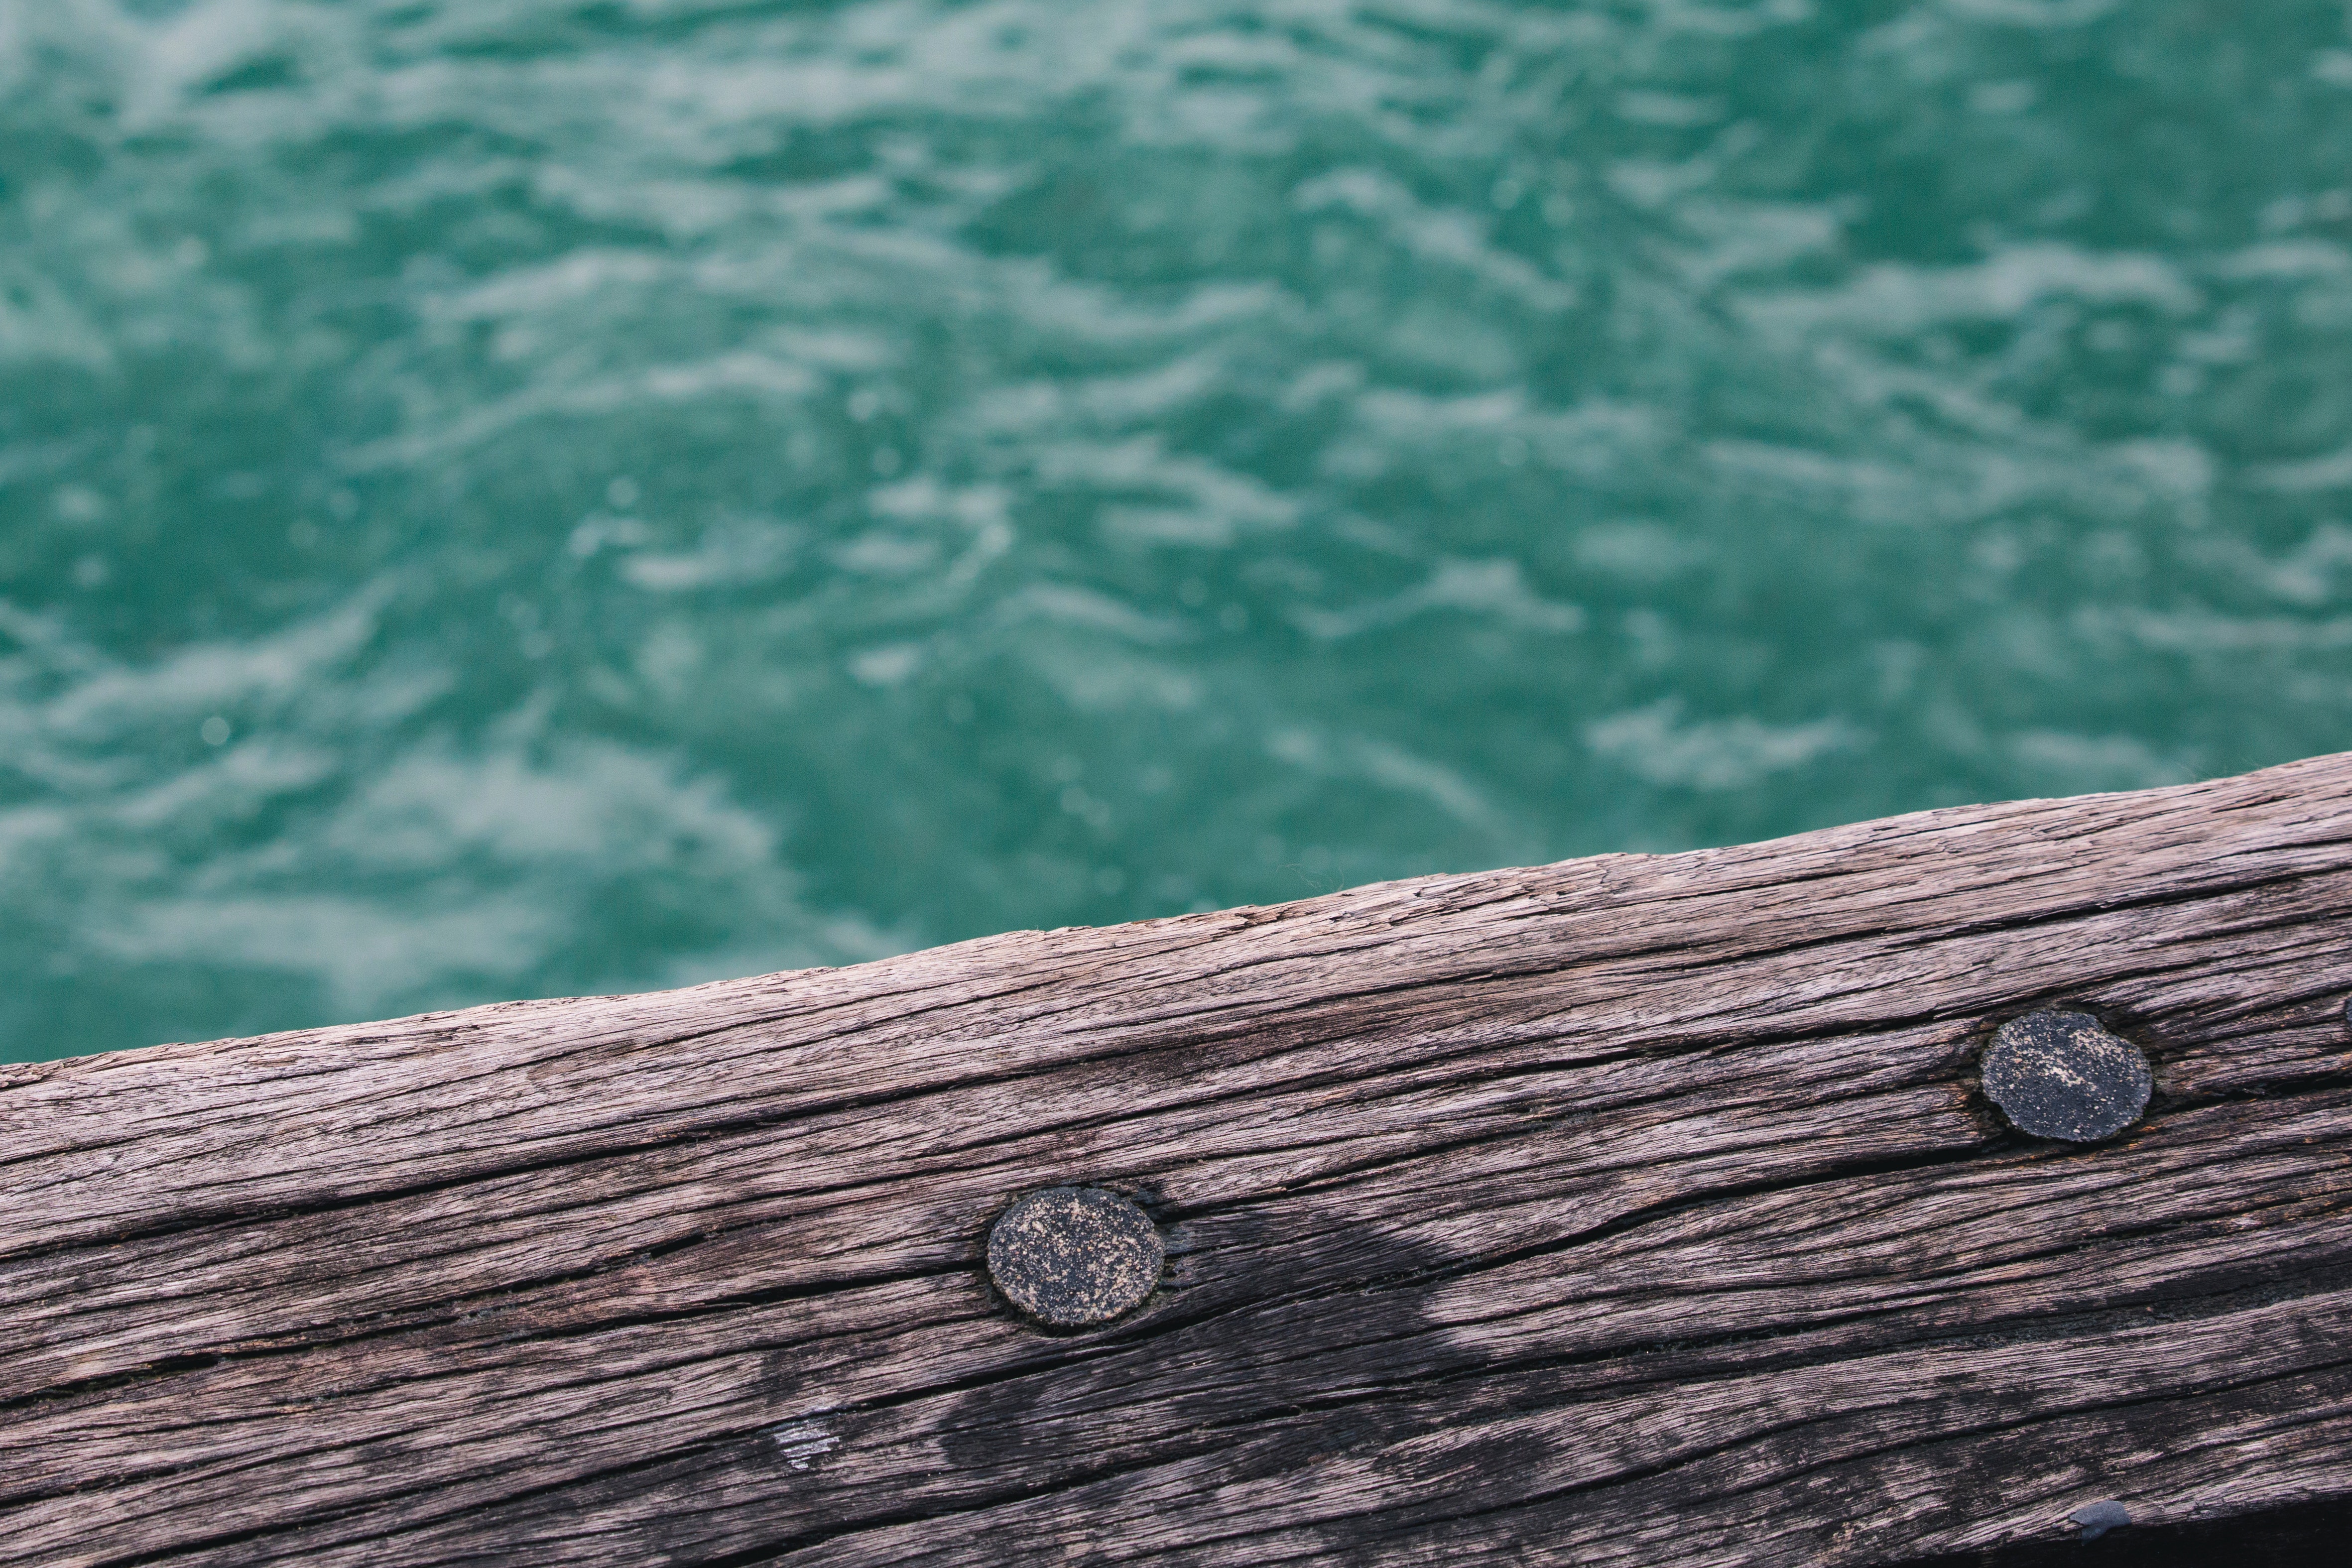
water, wood, green, turquoise, sea, wave, ocean, plank, dock, calm, tree, horizon, wood stain, plant, lake, vacation